Moritz Loth

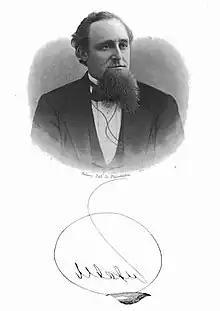
Portrait of Moritz Loth from 1870

Moritz Loth (29 December 1832 – 18 February 1913) was a Moravian-born Jewish-American businessman and an early leader of Reform Judaism.